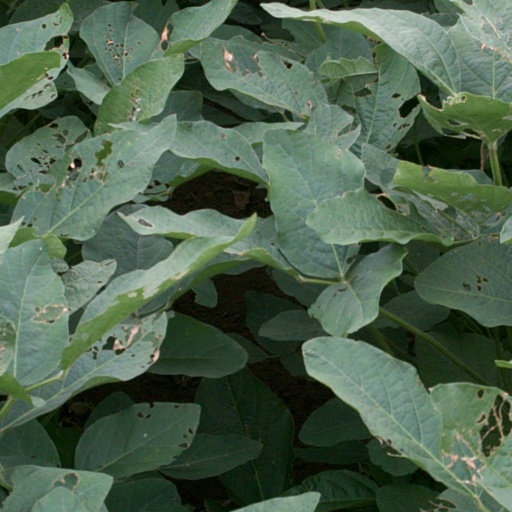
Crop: soybean